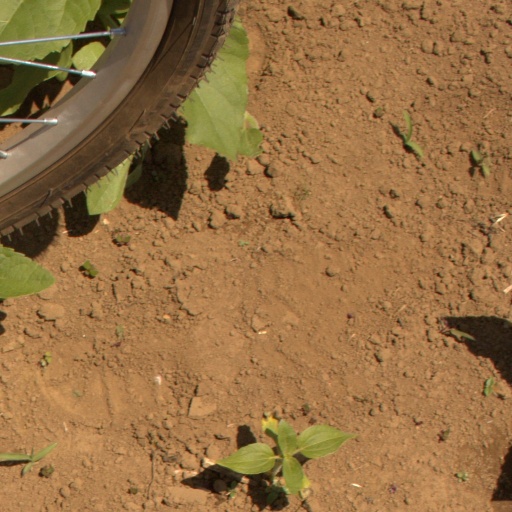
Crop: Jerusalem artichoke